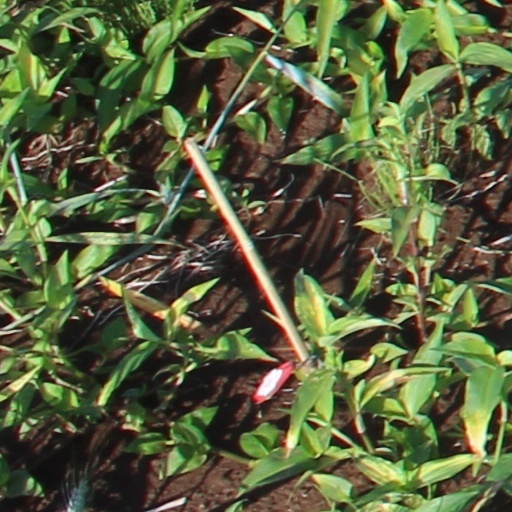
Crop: wheat